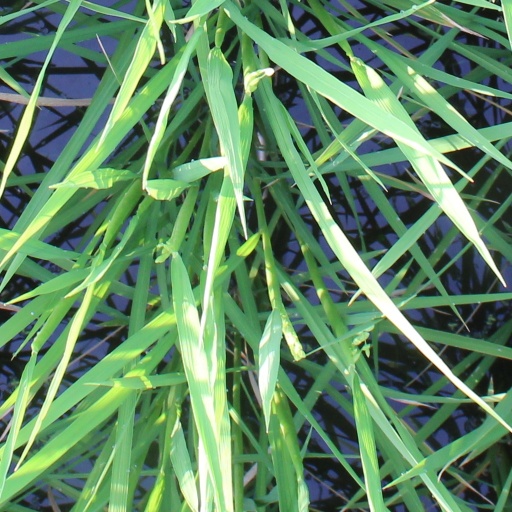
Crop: rice